Chess with the Doomsday Machine

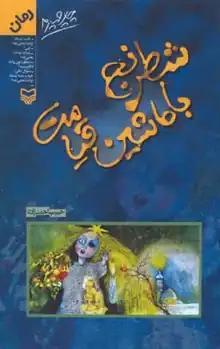
First edition

Chess with the Doomsday Machine (Shatranj ba Mashin-e Qiamat) is a novel about the Iran–Iraq War by Habib Ahmadzadeh. In 1980, an attack on the Iranian city of Abadan marked the beginning of the Iran-Iraq war. Hundreds of thousands of people fled the badly damaged city but a small number of civilians chose to stay, living in a city under siege. The story focuses on the experiences of Moosa, a young Abadani soldier defending his home town. He has been chosen to assist in destroying the enemy's "Doomsday Machine", a sophisticated radar system.